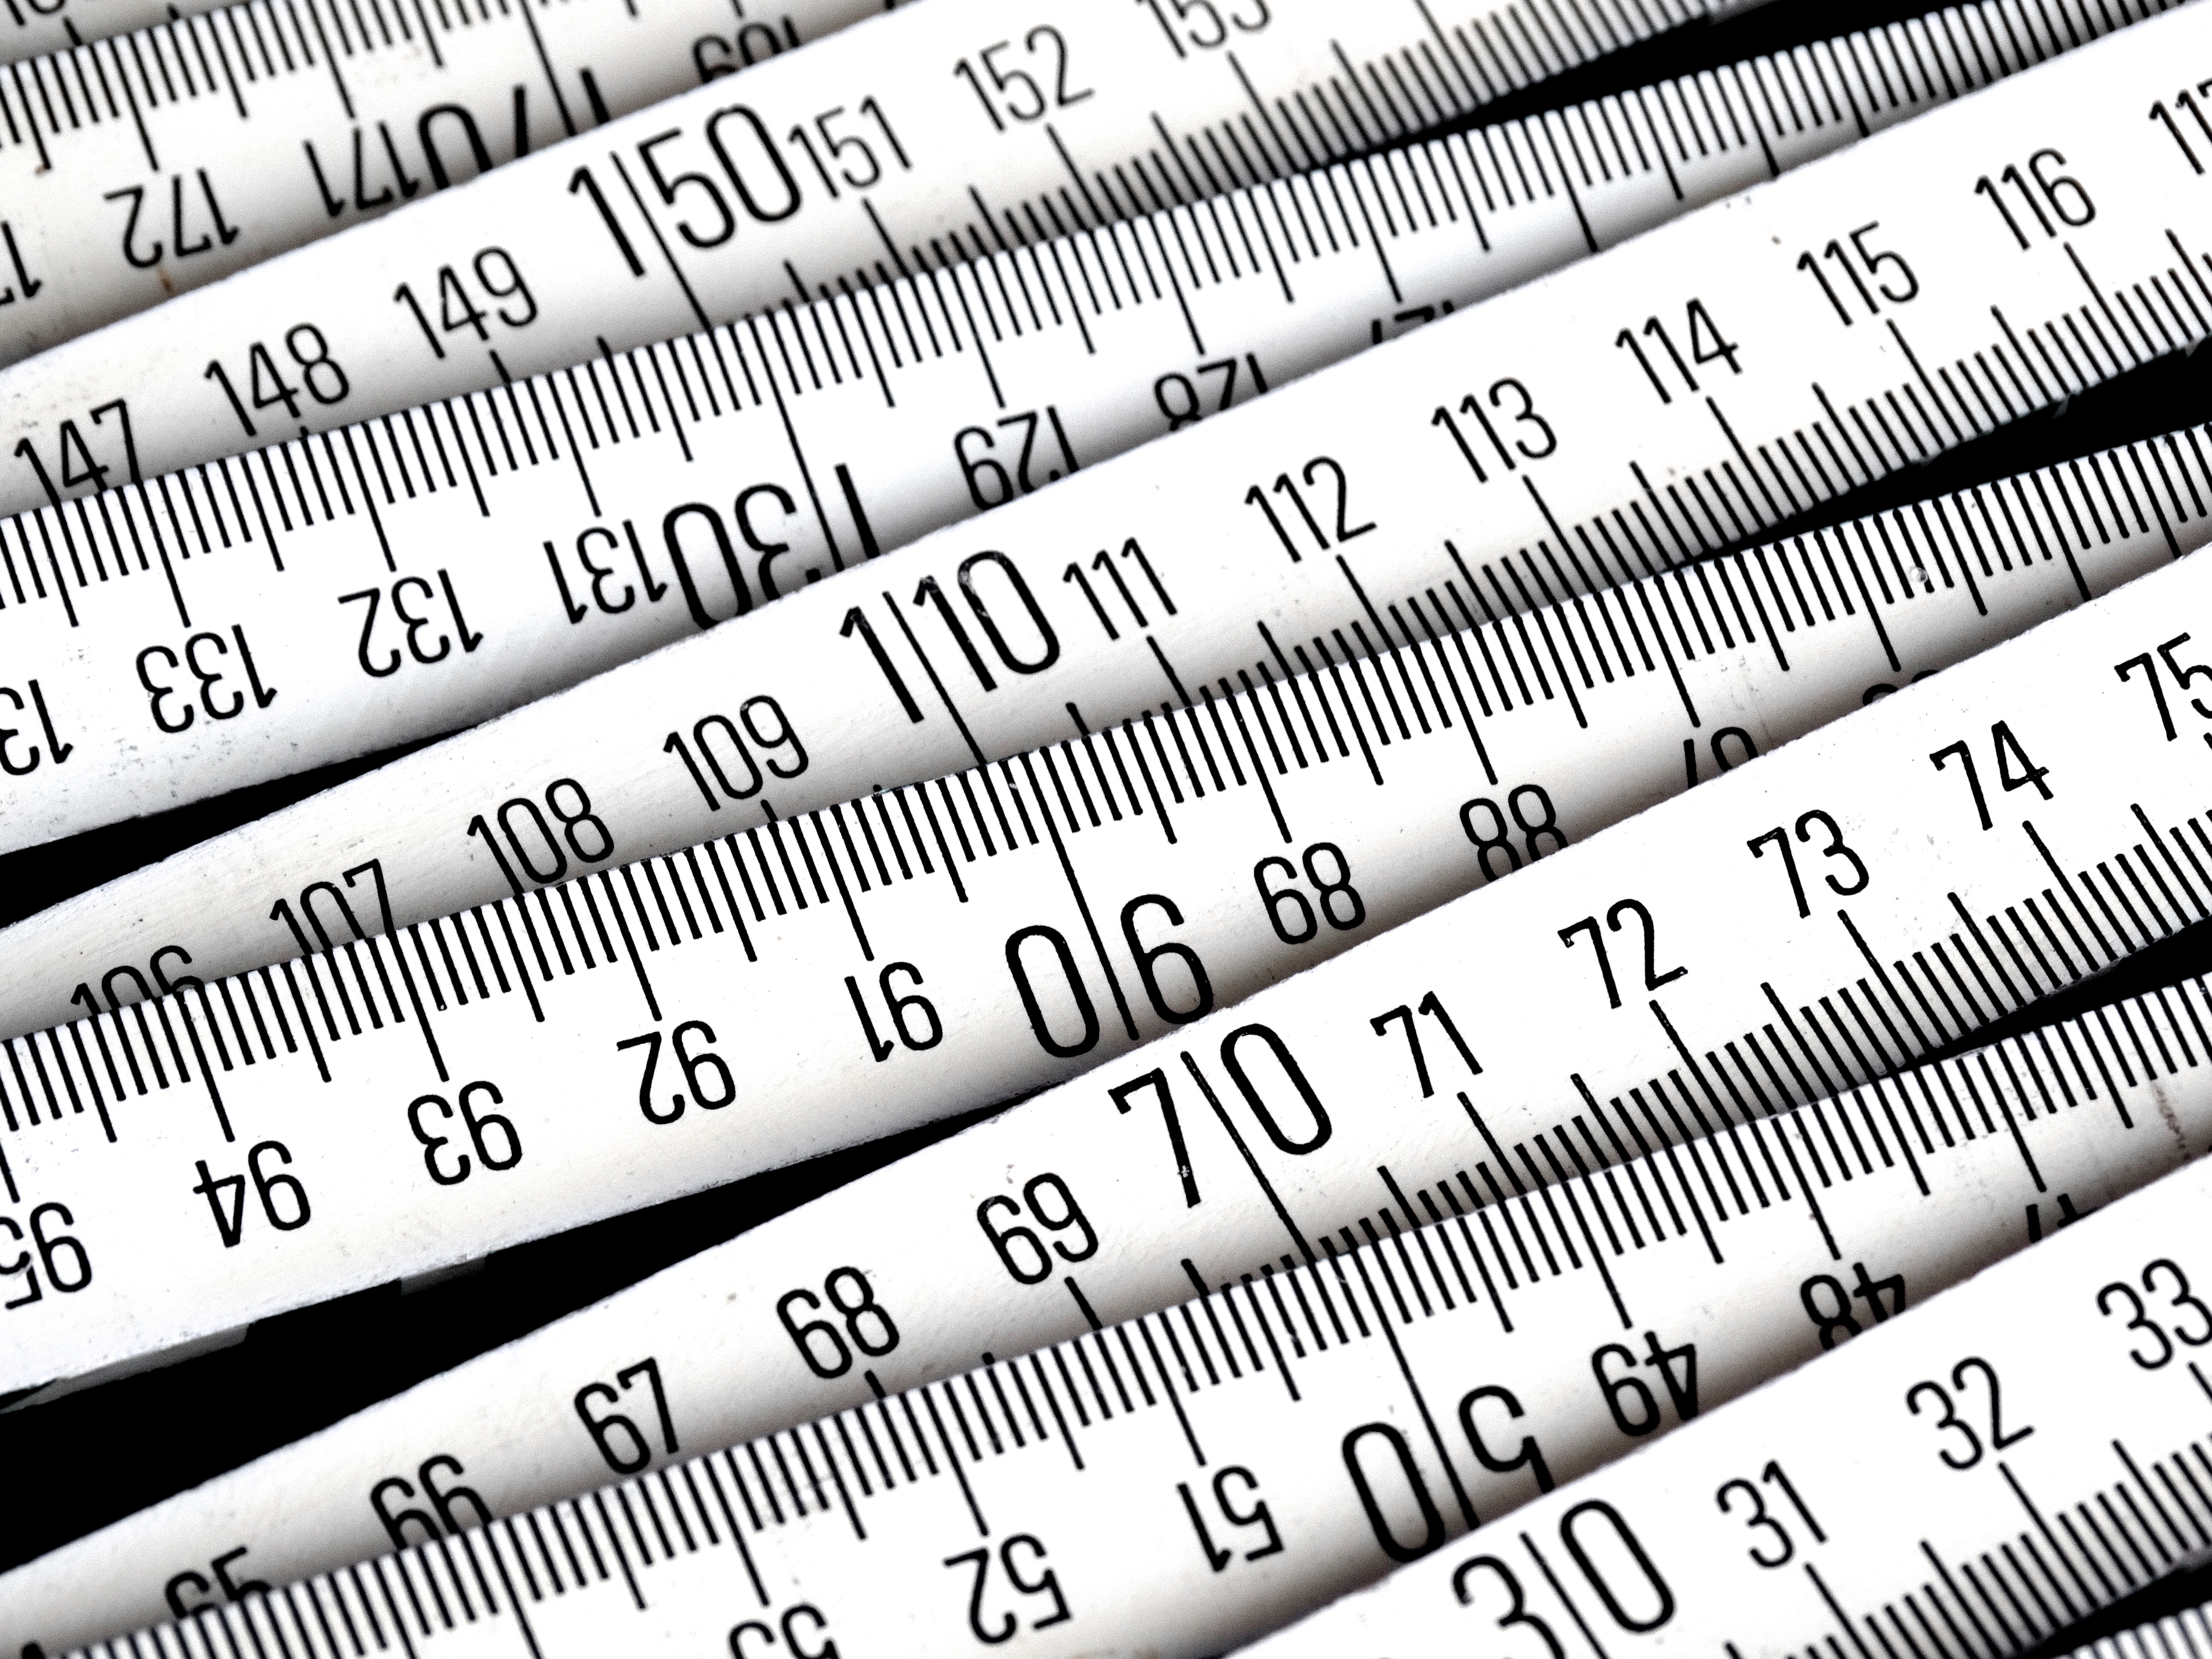
tool, line, measure, ruler, scale, font, text, handwriting, centimeters, accuracy, millimeter, double m